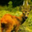
Label: deer